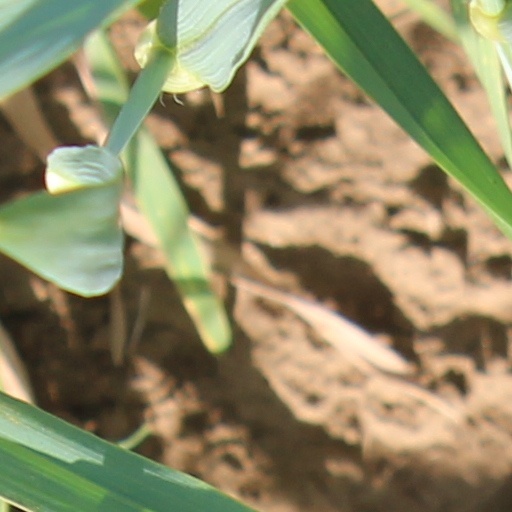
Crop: wheat